2nd Light Armored Reconnaissance Battalion

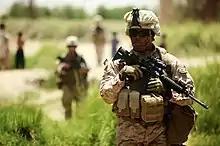
Members of Delta Company, 2nd Light Armored Reconnaissance Battalion patrolling in Afghanistan during June 2011

D Company Deployed in support of I MEF on 28 February through September 2004. D Company was assigned directly to RCT-1 and operated out of Camp Baharia, Iraq. During its 8-month deployment D Company conducted combat operations around Fallujah, Zaidon, Al-Karmah, Abu Ghraib, and Al Iskandariyah. D Company was constantly in the field and was often engaged directly during this time period as it pursued an aggressive patrolling and reconnaissance mission in support of RCT-1. This included but was not limited to performing HVT raids, QRF missions, anti-rocket and mortar patrols, cordon and sweep operations, and counter IED/ambush patrols on MSR Michigan and MSR Mobile. Additionally, Outlaw 2 (2nd platoon) provided personal security to the 1st Marine Division commander, Major General Jim Mattis, during two meetings with insurgent leaders in the middle of downtown Fallujah between the battles of Fallujah I and Fallujah II. As a result of its constant presence in the field, D Company experienced high casualties. The company suffered 7 KIA, 20 WIA, and lost three LAV-25s to enemy contact.